The Burns Cage

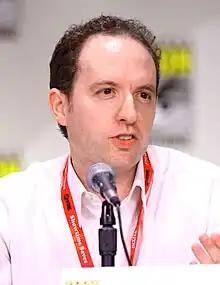
Writer Rob LaZebnik was inspired by his son, who came out as gay while at high school.

Smithers' unrequited love for Mr. Burns is a long-running gag on "The Simpsons"; the producers once joked that he was not gay, but "Burns-sexual". "Rolling Stone" described the character's sexual orientation as the show's "worst-kept secret", noting how in one episode he had a vacation at an all-male resort, and in another he wore "rainbow-striped short shorts" in Springfield's gay district. In September 2015, in an interview to promote the 27th season, executive producer Al Jean announced that "we actually do a lot with Smithers this year", adding that two episodes would deal with the character's sexuality, including one in which he becomes tired of Burns not appreciating him.